H. Moser & Cie

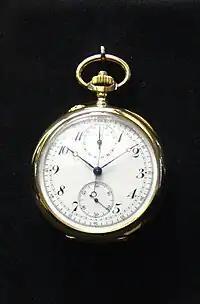
A H. Moser & Cie. pocket watch (1917).

Heinrich Moser was born in Schaffhausen, Switzerland on 12 December 1805. He learned the basic watchmaking craftsmanship from his father Erhard, and continued his studies in Le Locle, Switzerland after 1824.